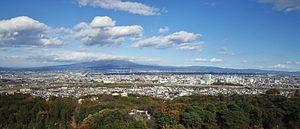
Takasaki est une ville située dans la préfecture de Gunma, au Japon.